Shore Road, Belfast

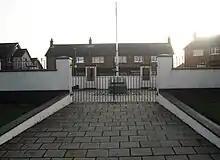
Republican memorial garden, Bawnmore

The Shore Road proper begins just after the junction with Skegoneill Avenue. The end of the York Road and the area at the base of the Shore Road is often known as Grove, due to the names of some local streets. The Grove title is reflected a number of local amenities such as the now derelict Grove Leisure Centre, Grove Housing Association, the Grove Tavern etc. As has long been the case, the Grove area remains a largely industrial area, mainly now focusing on animal feed industries. The area, parts of which have been significantly redeveloped in recent years, is home to the Grove Wellbeing Centre, a building that combines health services, a leisure centre and a library under one building. Like much of the Shore Road, the Grove area is mainly inhabited by working class Protestants.